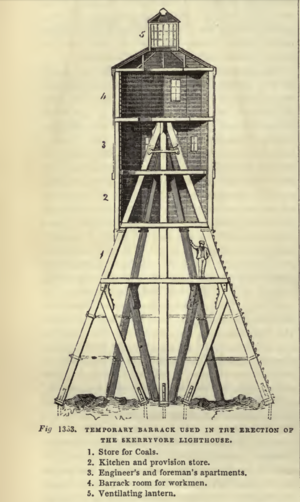
Le phare de Skerryvore est un phare édifié sur l'îlot rocheux de Skerryvore au sud-ouest de l'île de Tiree au large du comté de Argyll and Bute dans le sud-ouest de l'Écosse.